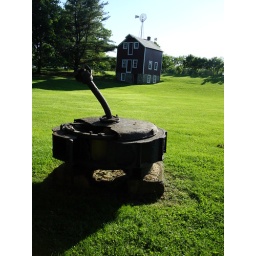
Found in a field near the park near the covered bridge